Aberffrwd railway station

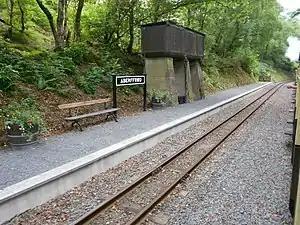
The water tower and platform 2 at Aberffrwd railway station.

Aberffrwd railway station is a railway station serving Aberffrwd in Ceredigion in Mid-Wales, and is an intermediate stop on the preserved Vale of Rheidol Railway.